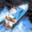
Label: ship